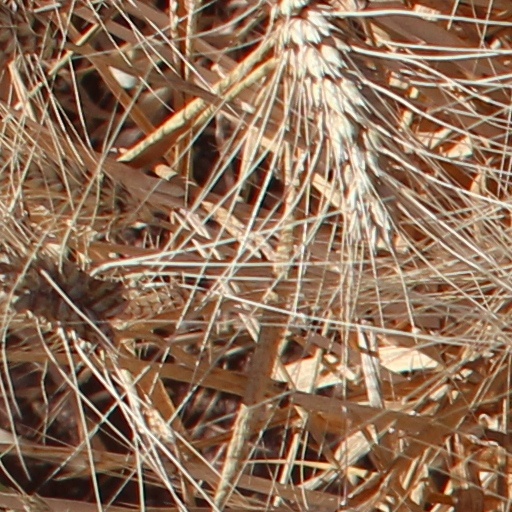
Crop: wheat